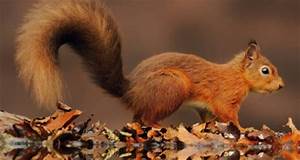
Label: scoiattolo